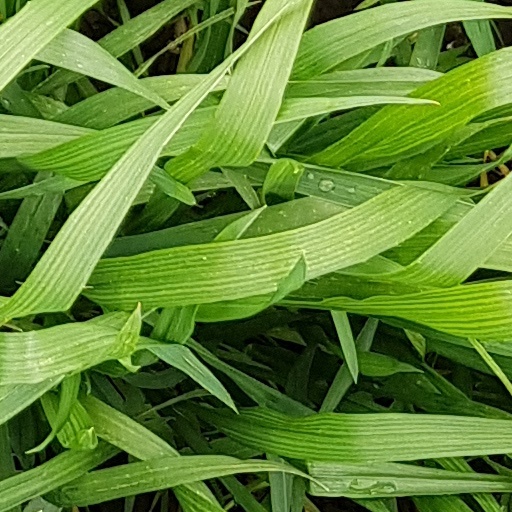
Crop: wheat